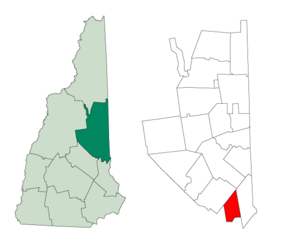
Brookfield est une ville du comté de Carroll, dans l'État du New Hampshire, aux États-Unis. En 2010, sa population est de 712 habitants.